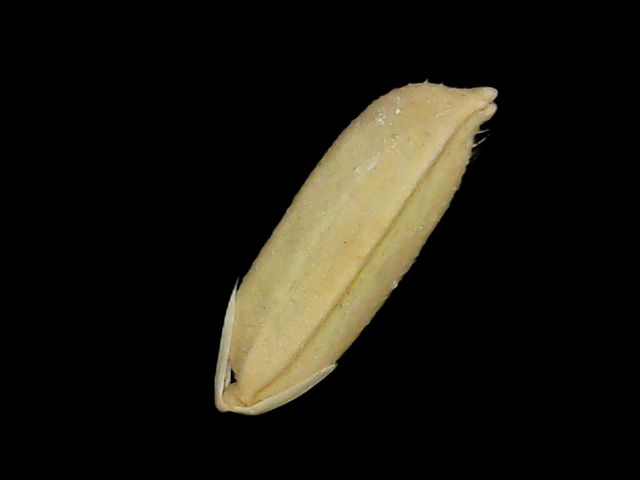
Rice variety: Br23